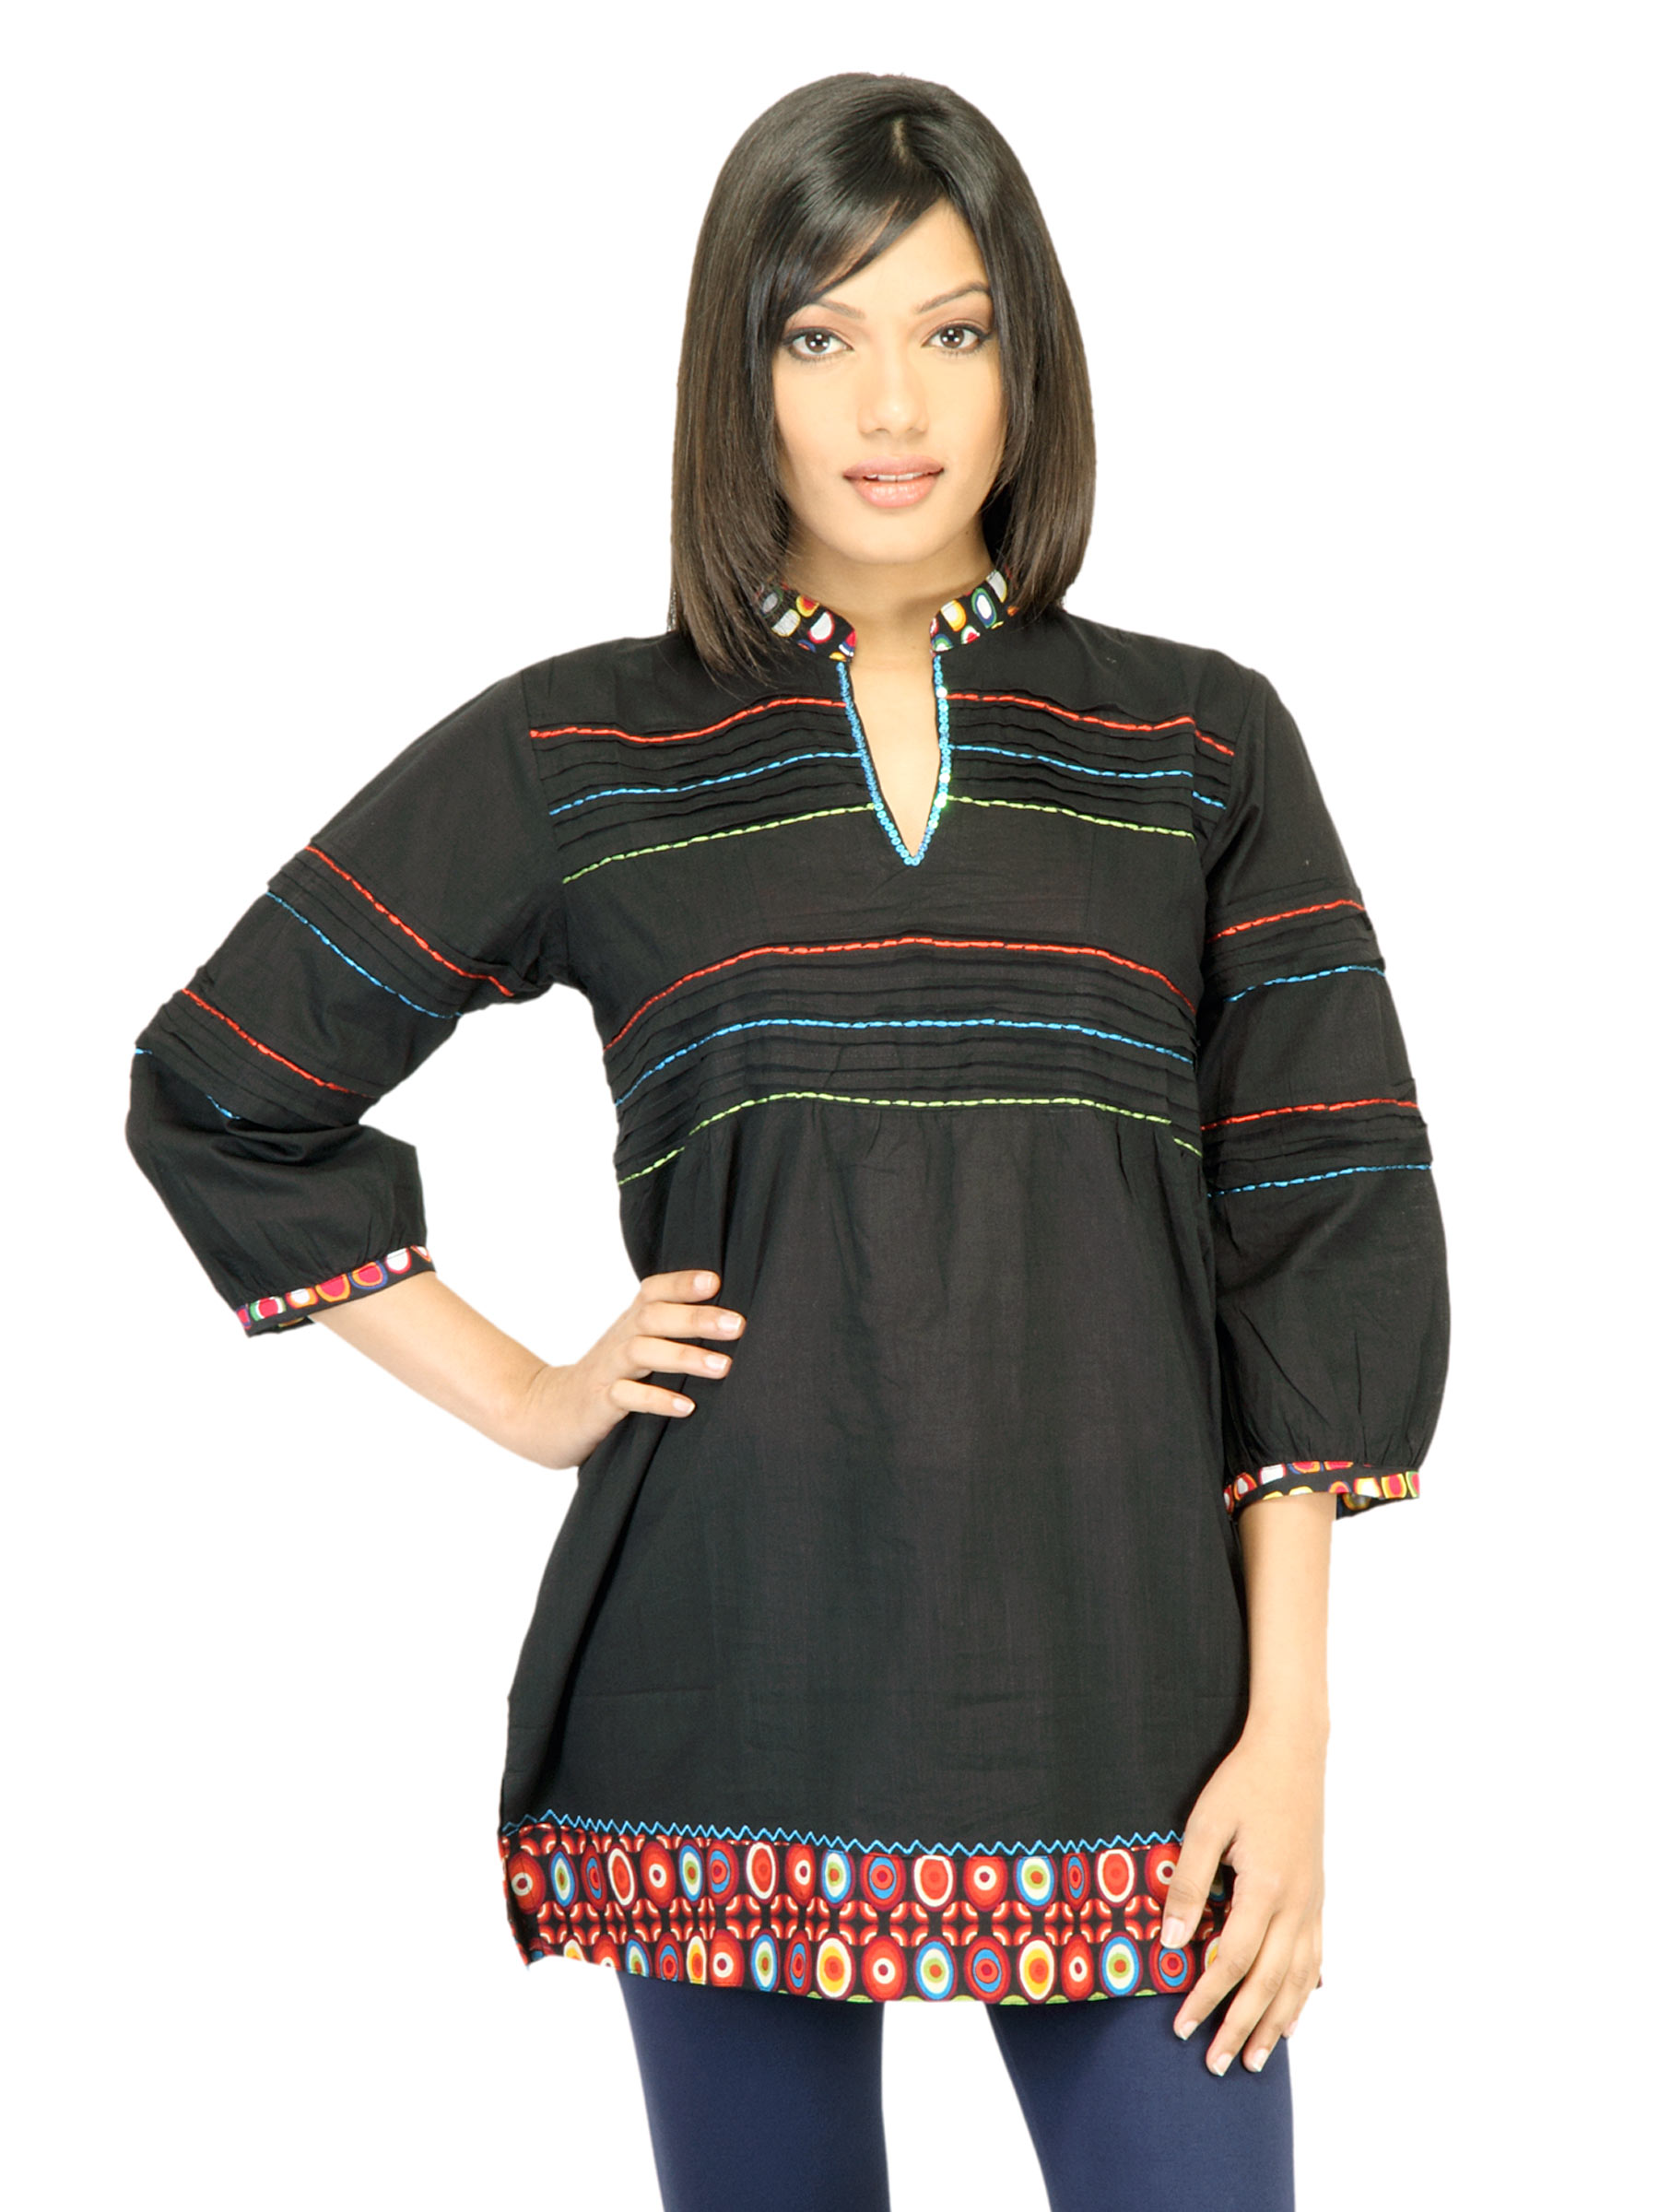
BIBA Women Sequin Black Kurta
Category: Apparel / Topwear / Kurtas
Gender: Women
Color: Black
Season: Fall 2011
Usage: Ethnic